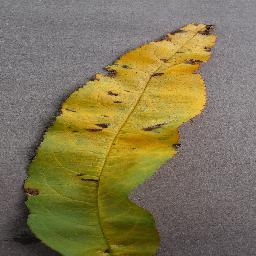
Label: Peach___Bacterial_spot